Sun tanning

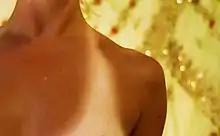
A visible tan line on a woman whose skin has been darkened by ultraviolet exposure, except where covered

Sun tanning or tanning is the process whereby skin color is darkened or tanned. It is most often a result of exposure to ultraviolet (UV) radiation from sunlight or from artificial sources, such as a tanning lamp found in indoor tanning beds. People who deliberately tan their skin by exposure to the sun engage in a passive recreational activity of sun bathing. Some people use chemical products that can produce a tanning effect without exposure to ultraviolet radiation, known as sunless tanning.